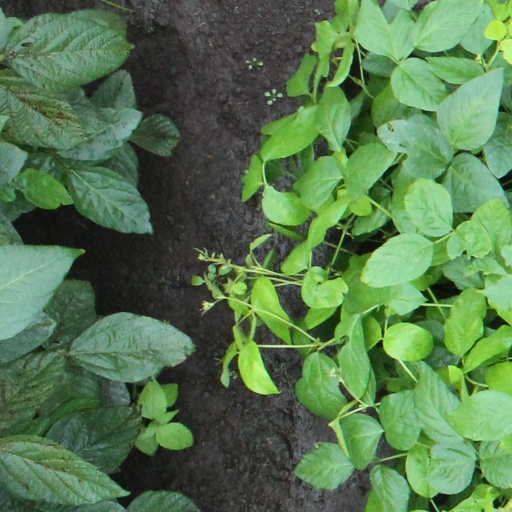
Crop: soybean